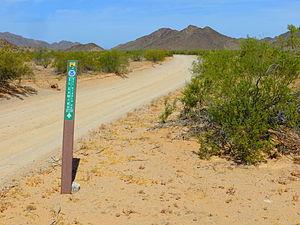
El Camino del Diablo est une route historique de 400 km qui s'étend actuellement à travers certains des terrains les plus reculés et arides du désert de Sonora dans les comtés de Pima et de Yuma en Arizona, aux États-Unis. Il est bordé, au sud, par le Mexique. Utilisé depuis au moins 1 000 ans, El Camino del Diablo est censé avoir vu naissance par une série de sentiers pédestres utilisés par les Amérindiens qui vivaient dans le désert. Du XVIᵉ siècle au XIXᵉ siècle, la route a été largement utilisée par les conquistadors, les explorateurs, les missionnaires, les colons, les mineurs et les cartographes.